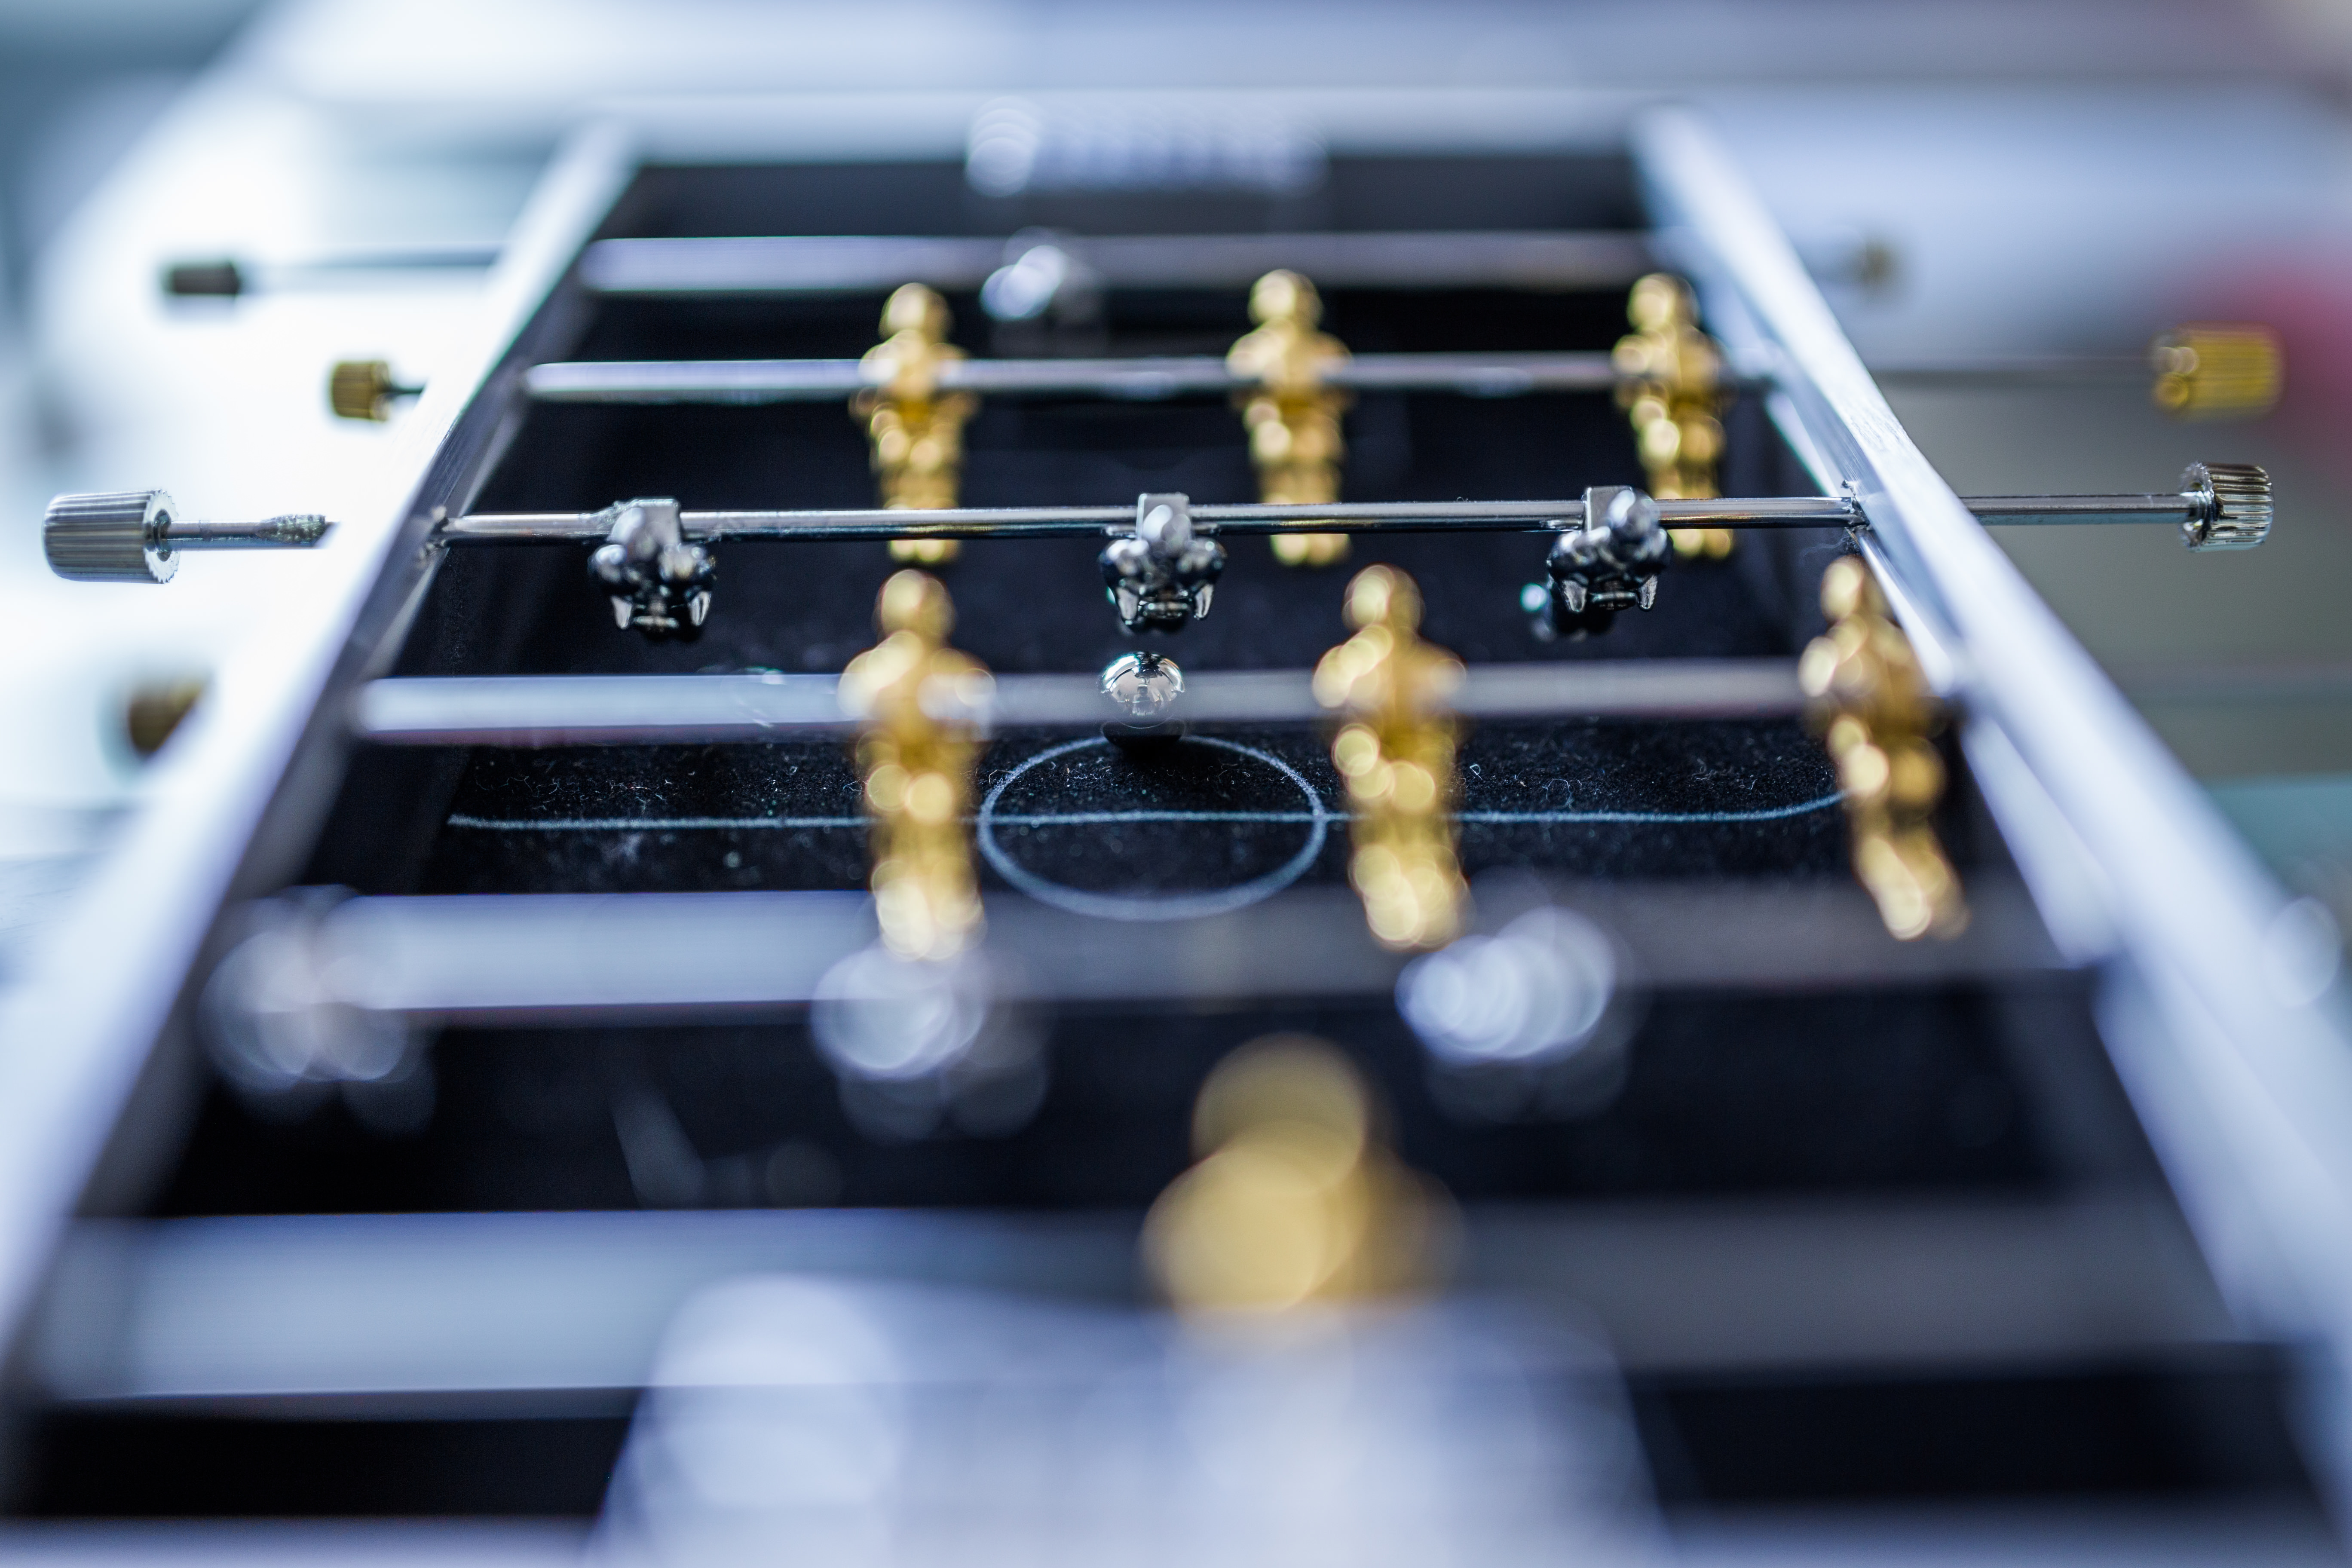
game, play, guitar, soccer, playing, board game, foosball, competition, chess, games, kicker, string instrument, plucked string instruments, indoor games and sports, tabletop game